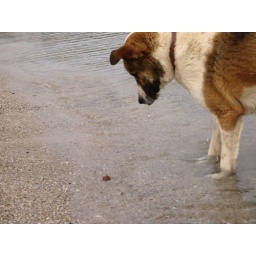
Friendly dog in Karacakoy, Black Sea coast of Turkey